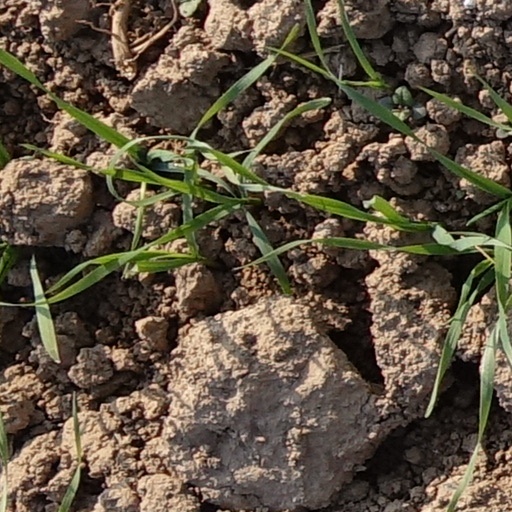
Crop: wheat